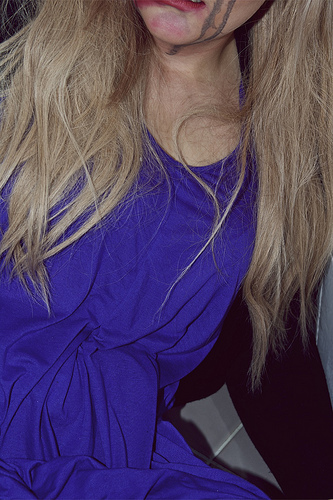
Label: not_food